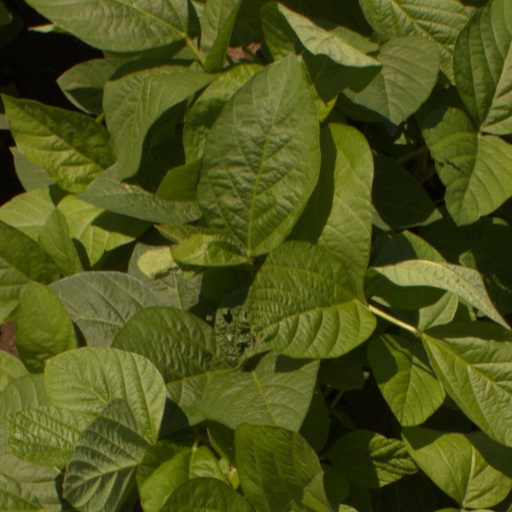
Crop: soybean